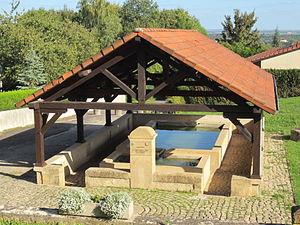
Jussy est une commune française située dans le département de la Moselle. Les habitants se nomment les Jussiens.